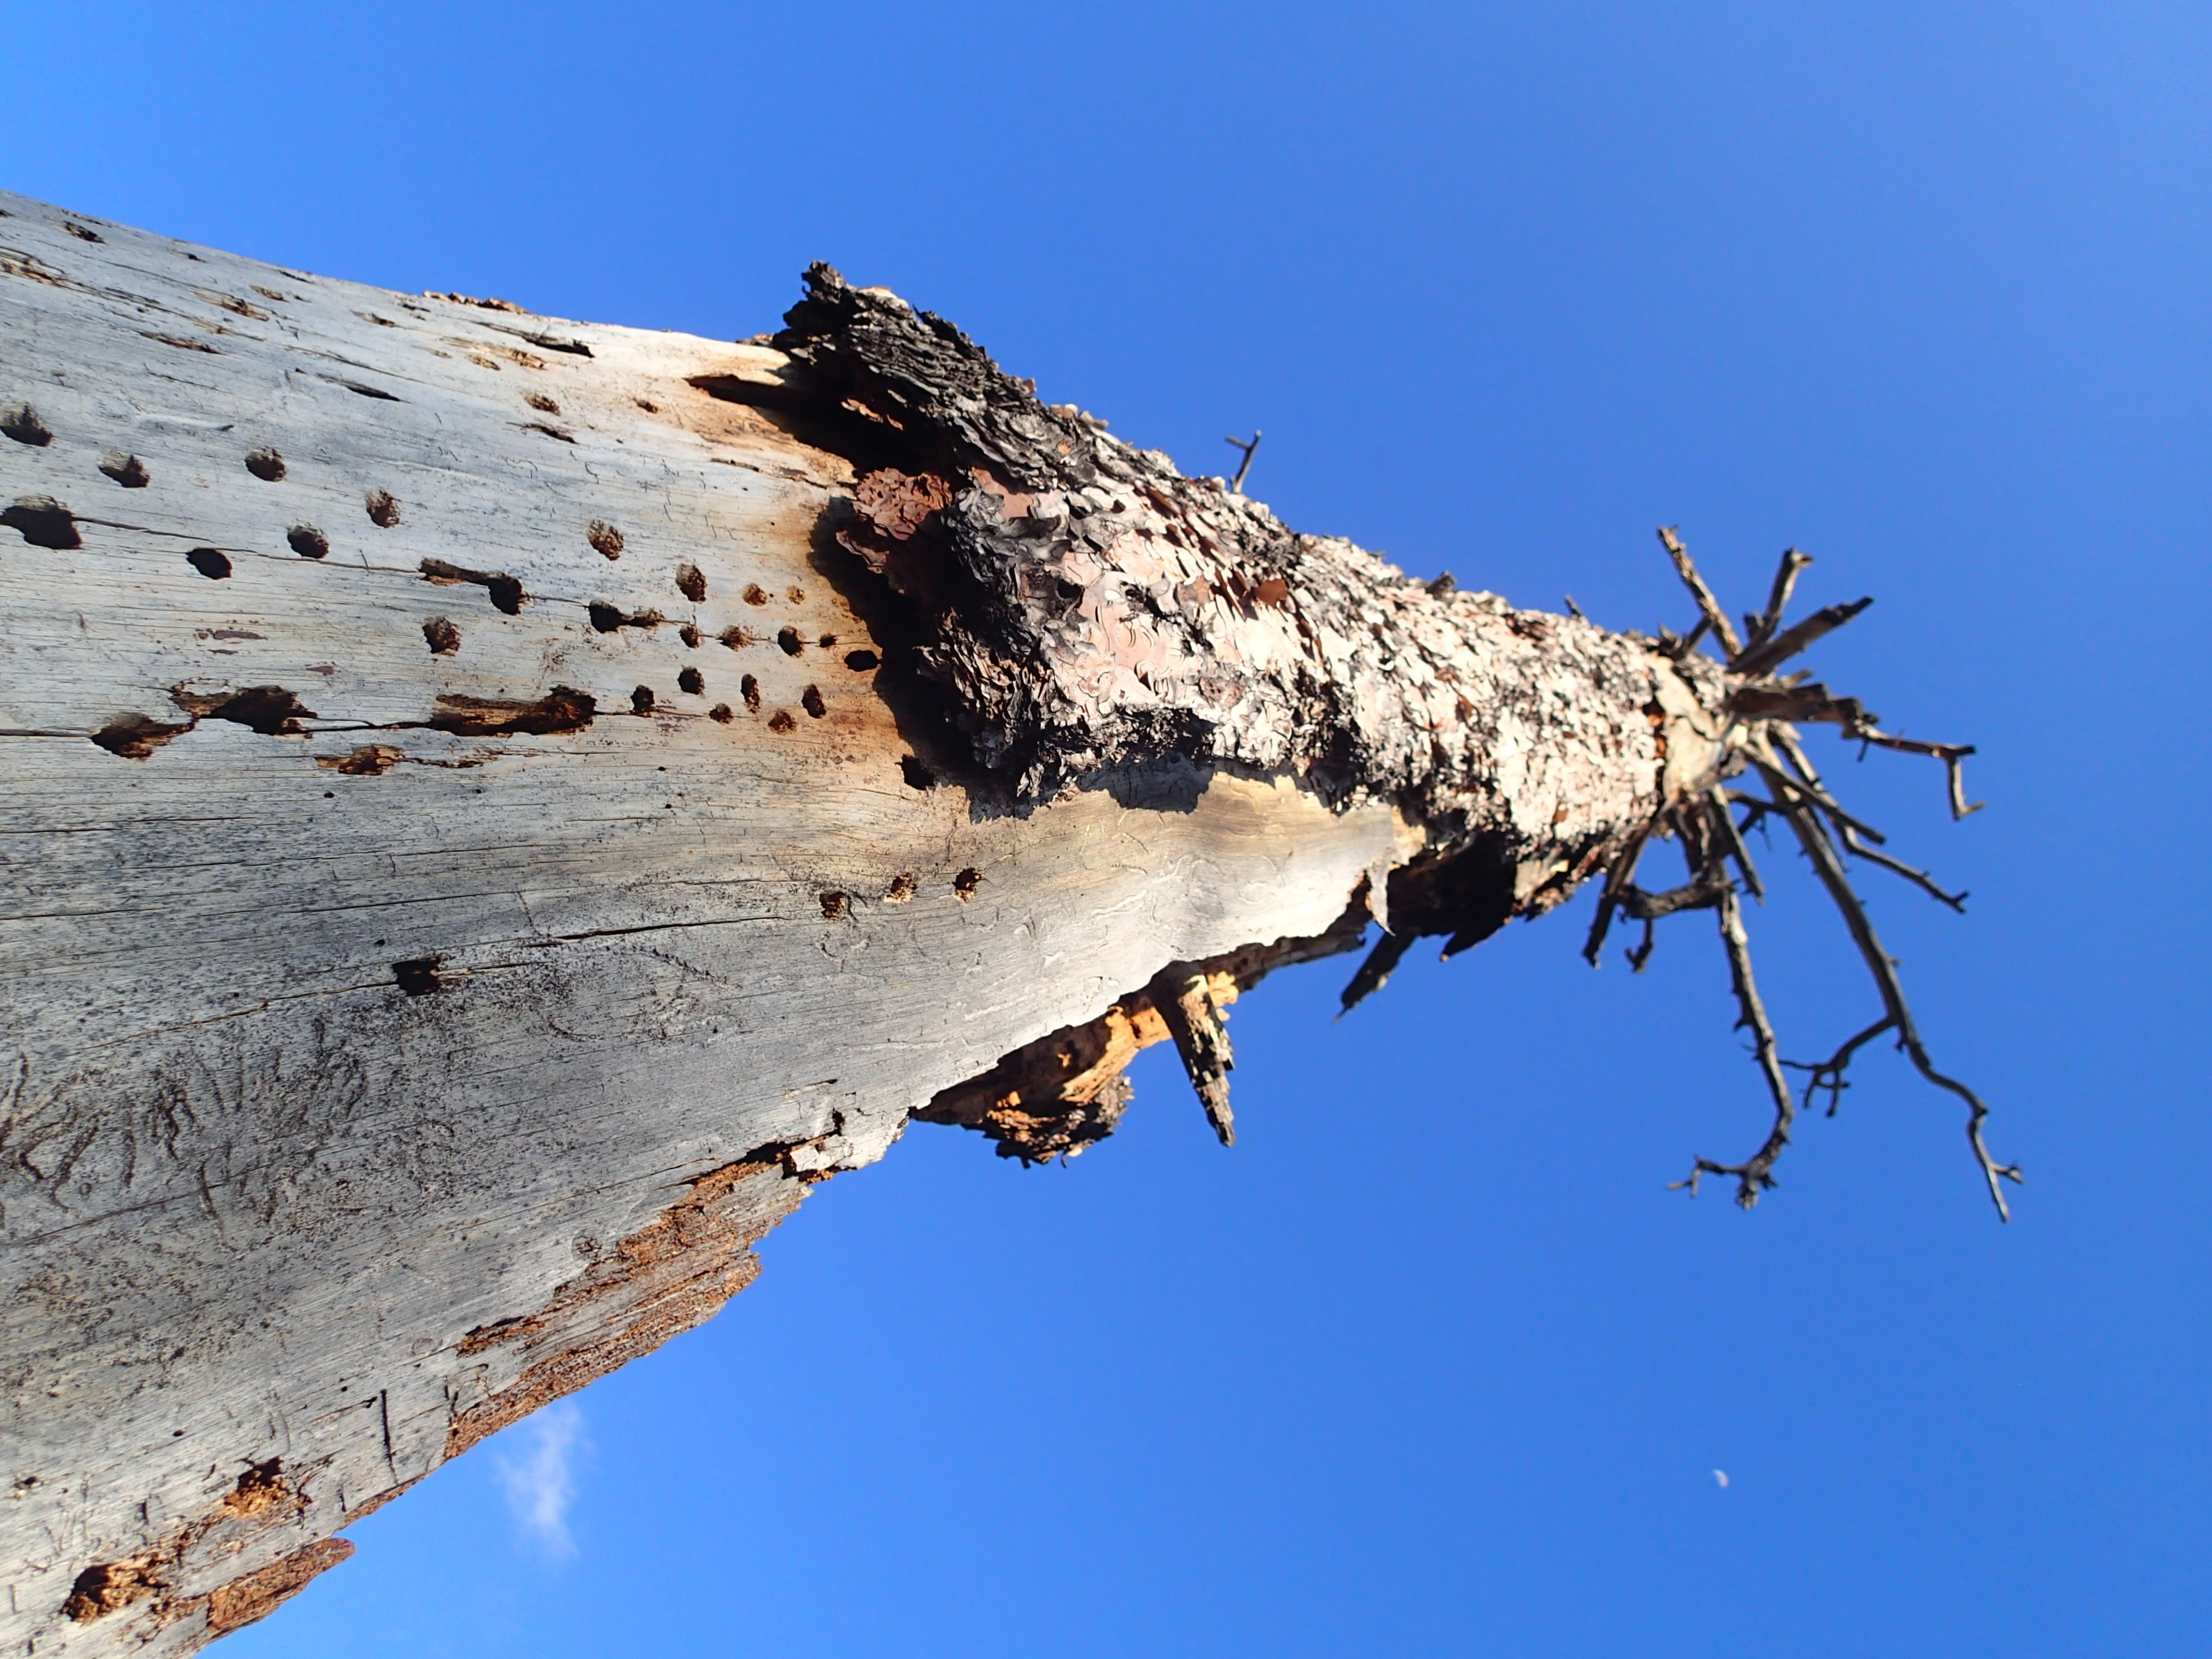
sea, tree, nature, branch, mountain, snow, winter, sky, adventure, mountain range, cliff, blue, terrain, 2015365